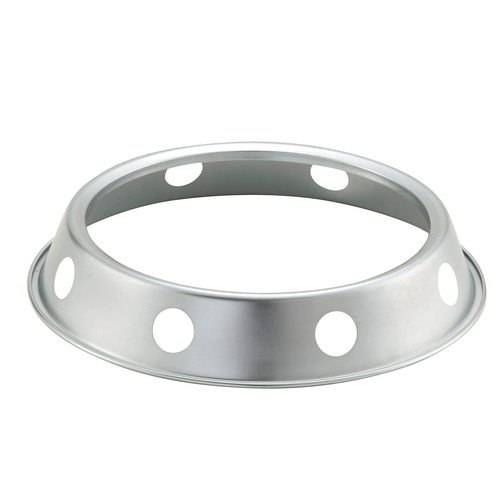
WKR-8: Wok Ring
WKR-8: Wok Ring Description Wok Ring Stand, 8" dia., round, stainless steel (Qty Break = 12 each)
Brand: Winco
Category: Home & Garden > Kitchen & Dining > Cookware & Bakeware > Cookware Accessories > Wok Accessories > Wok Rings